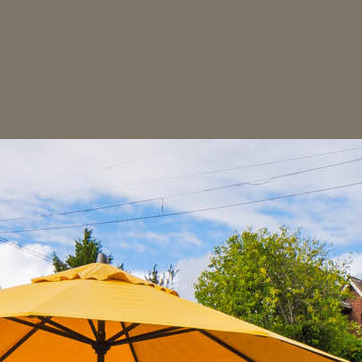
Material: sky